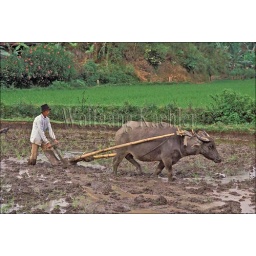
Indonesia, sumatra, near bukittinggi, farmer plowing field with water buffalos